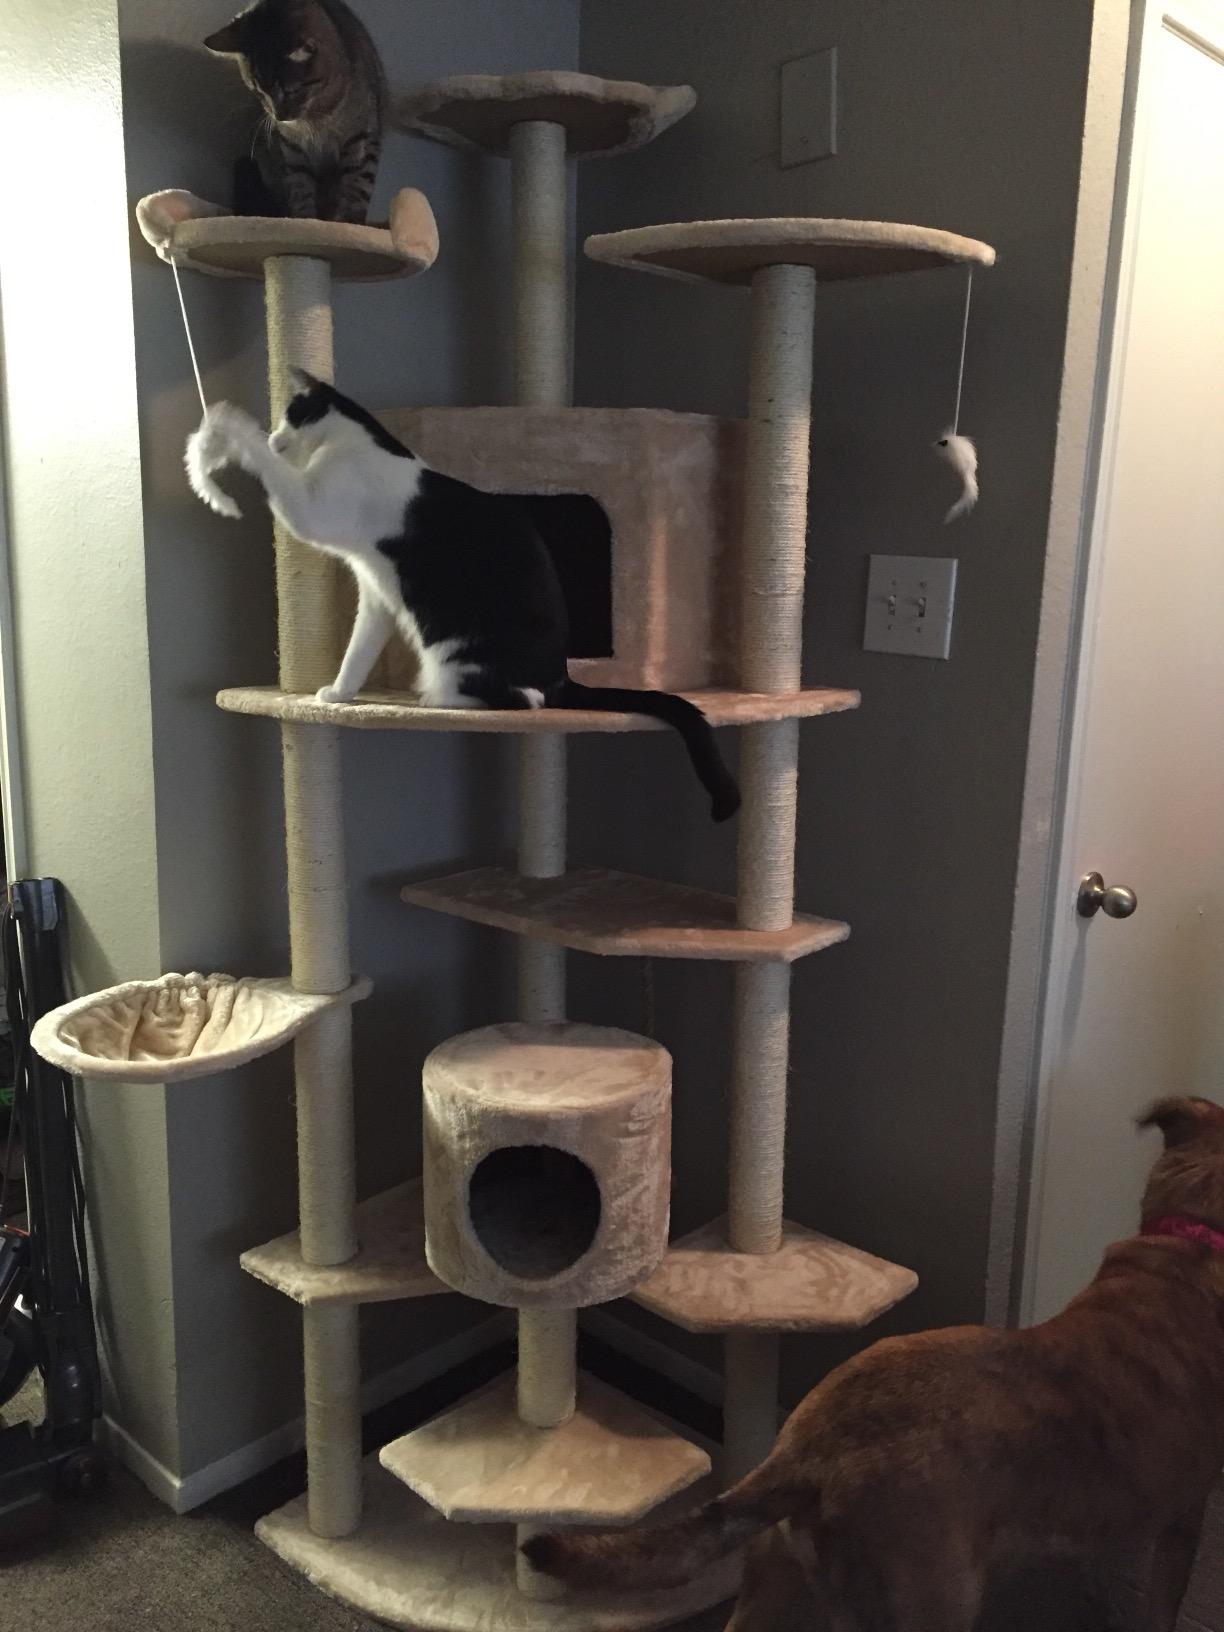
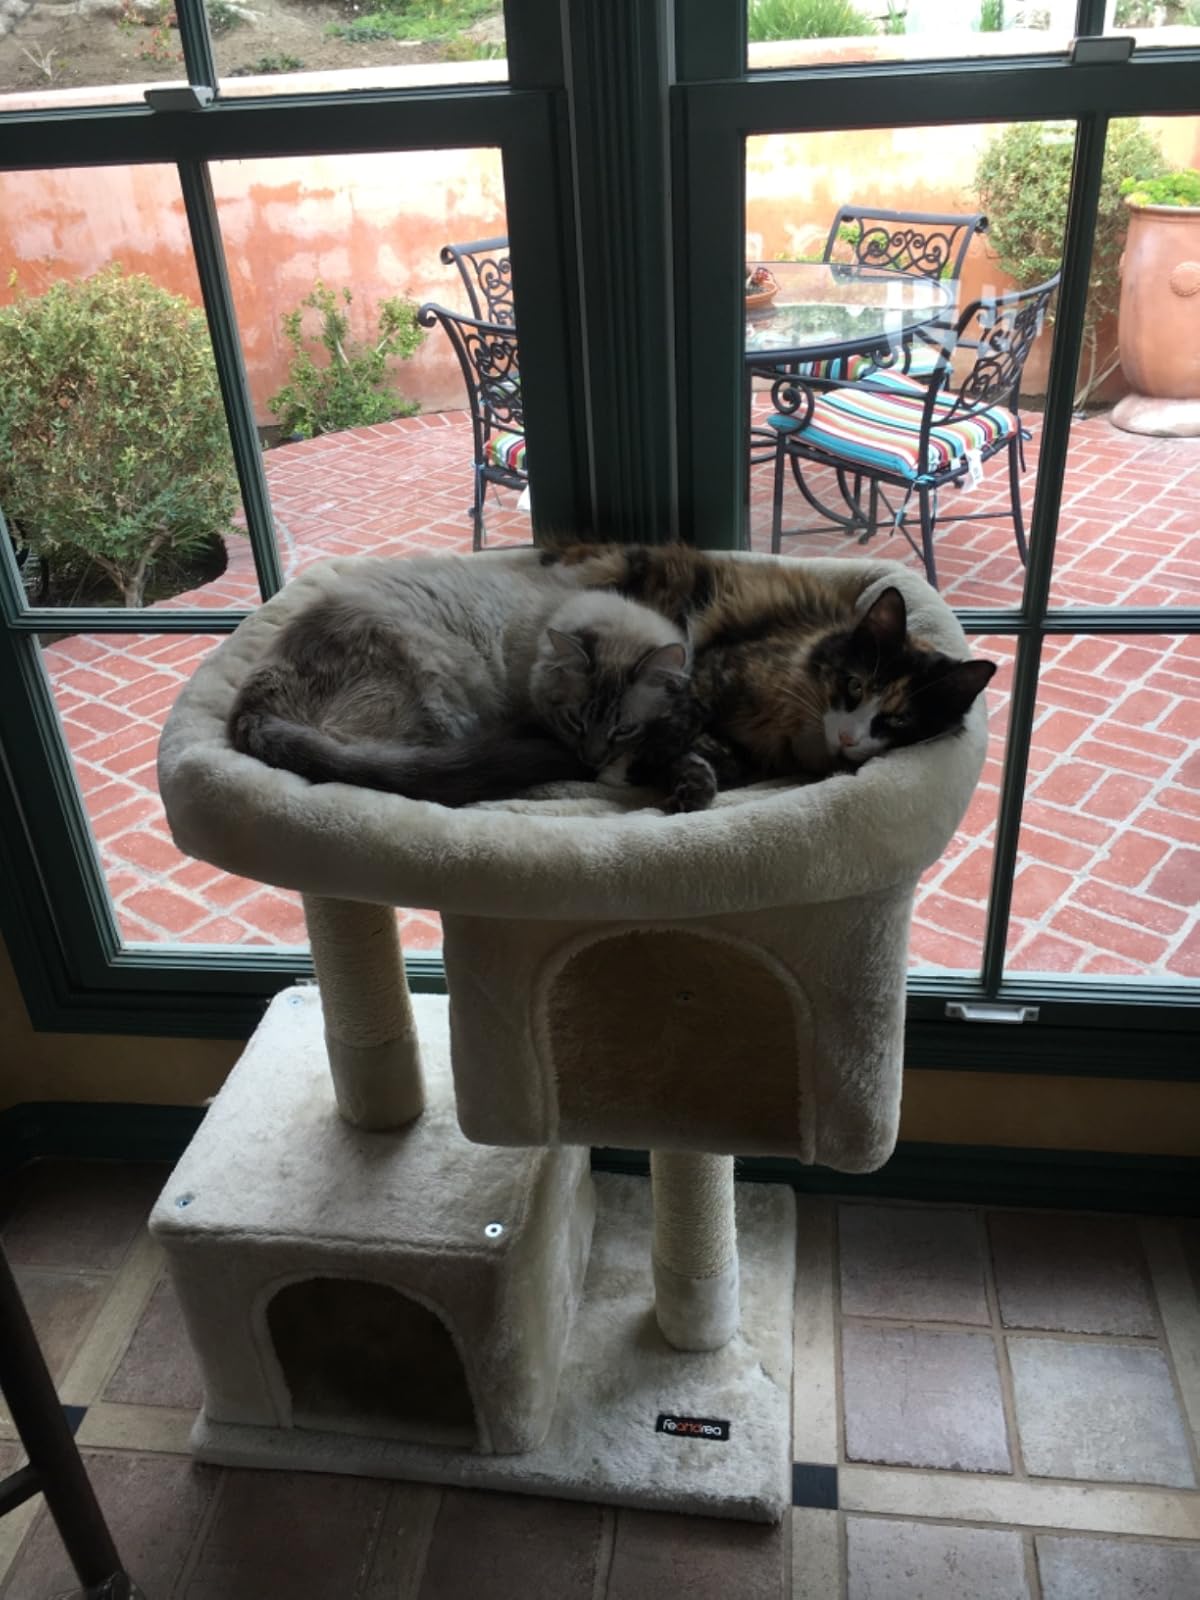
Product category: items_cat tree
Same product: no